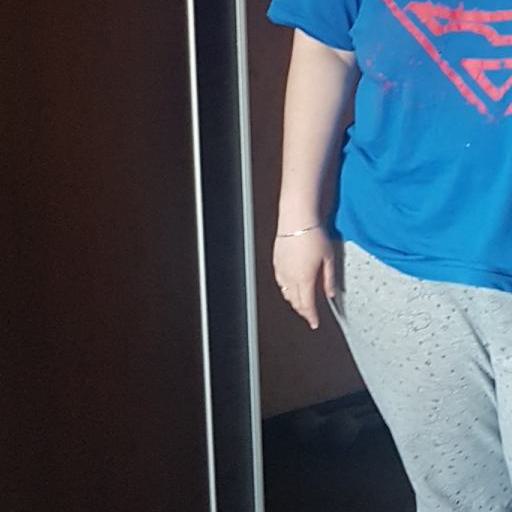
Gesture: no_gesture